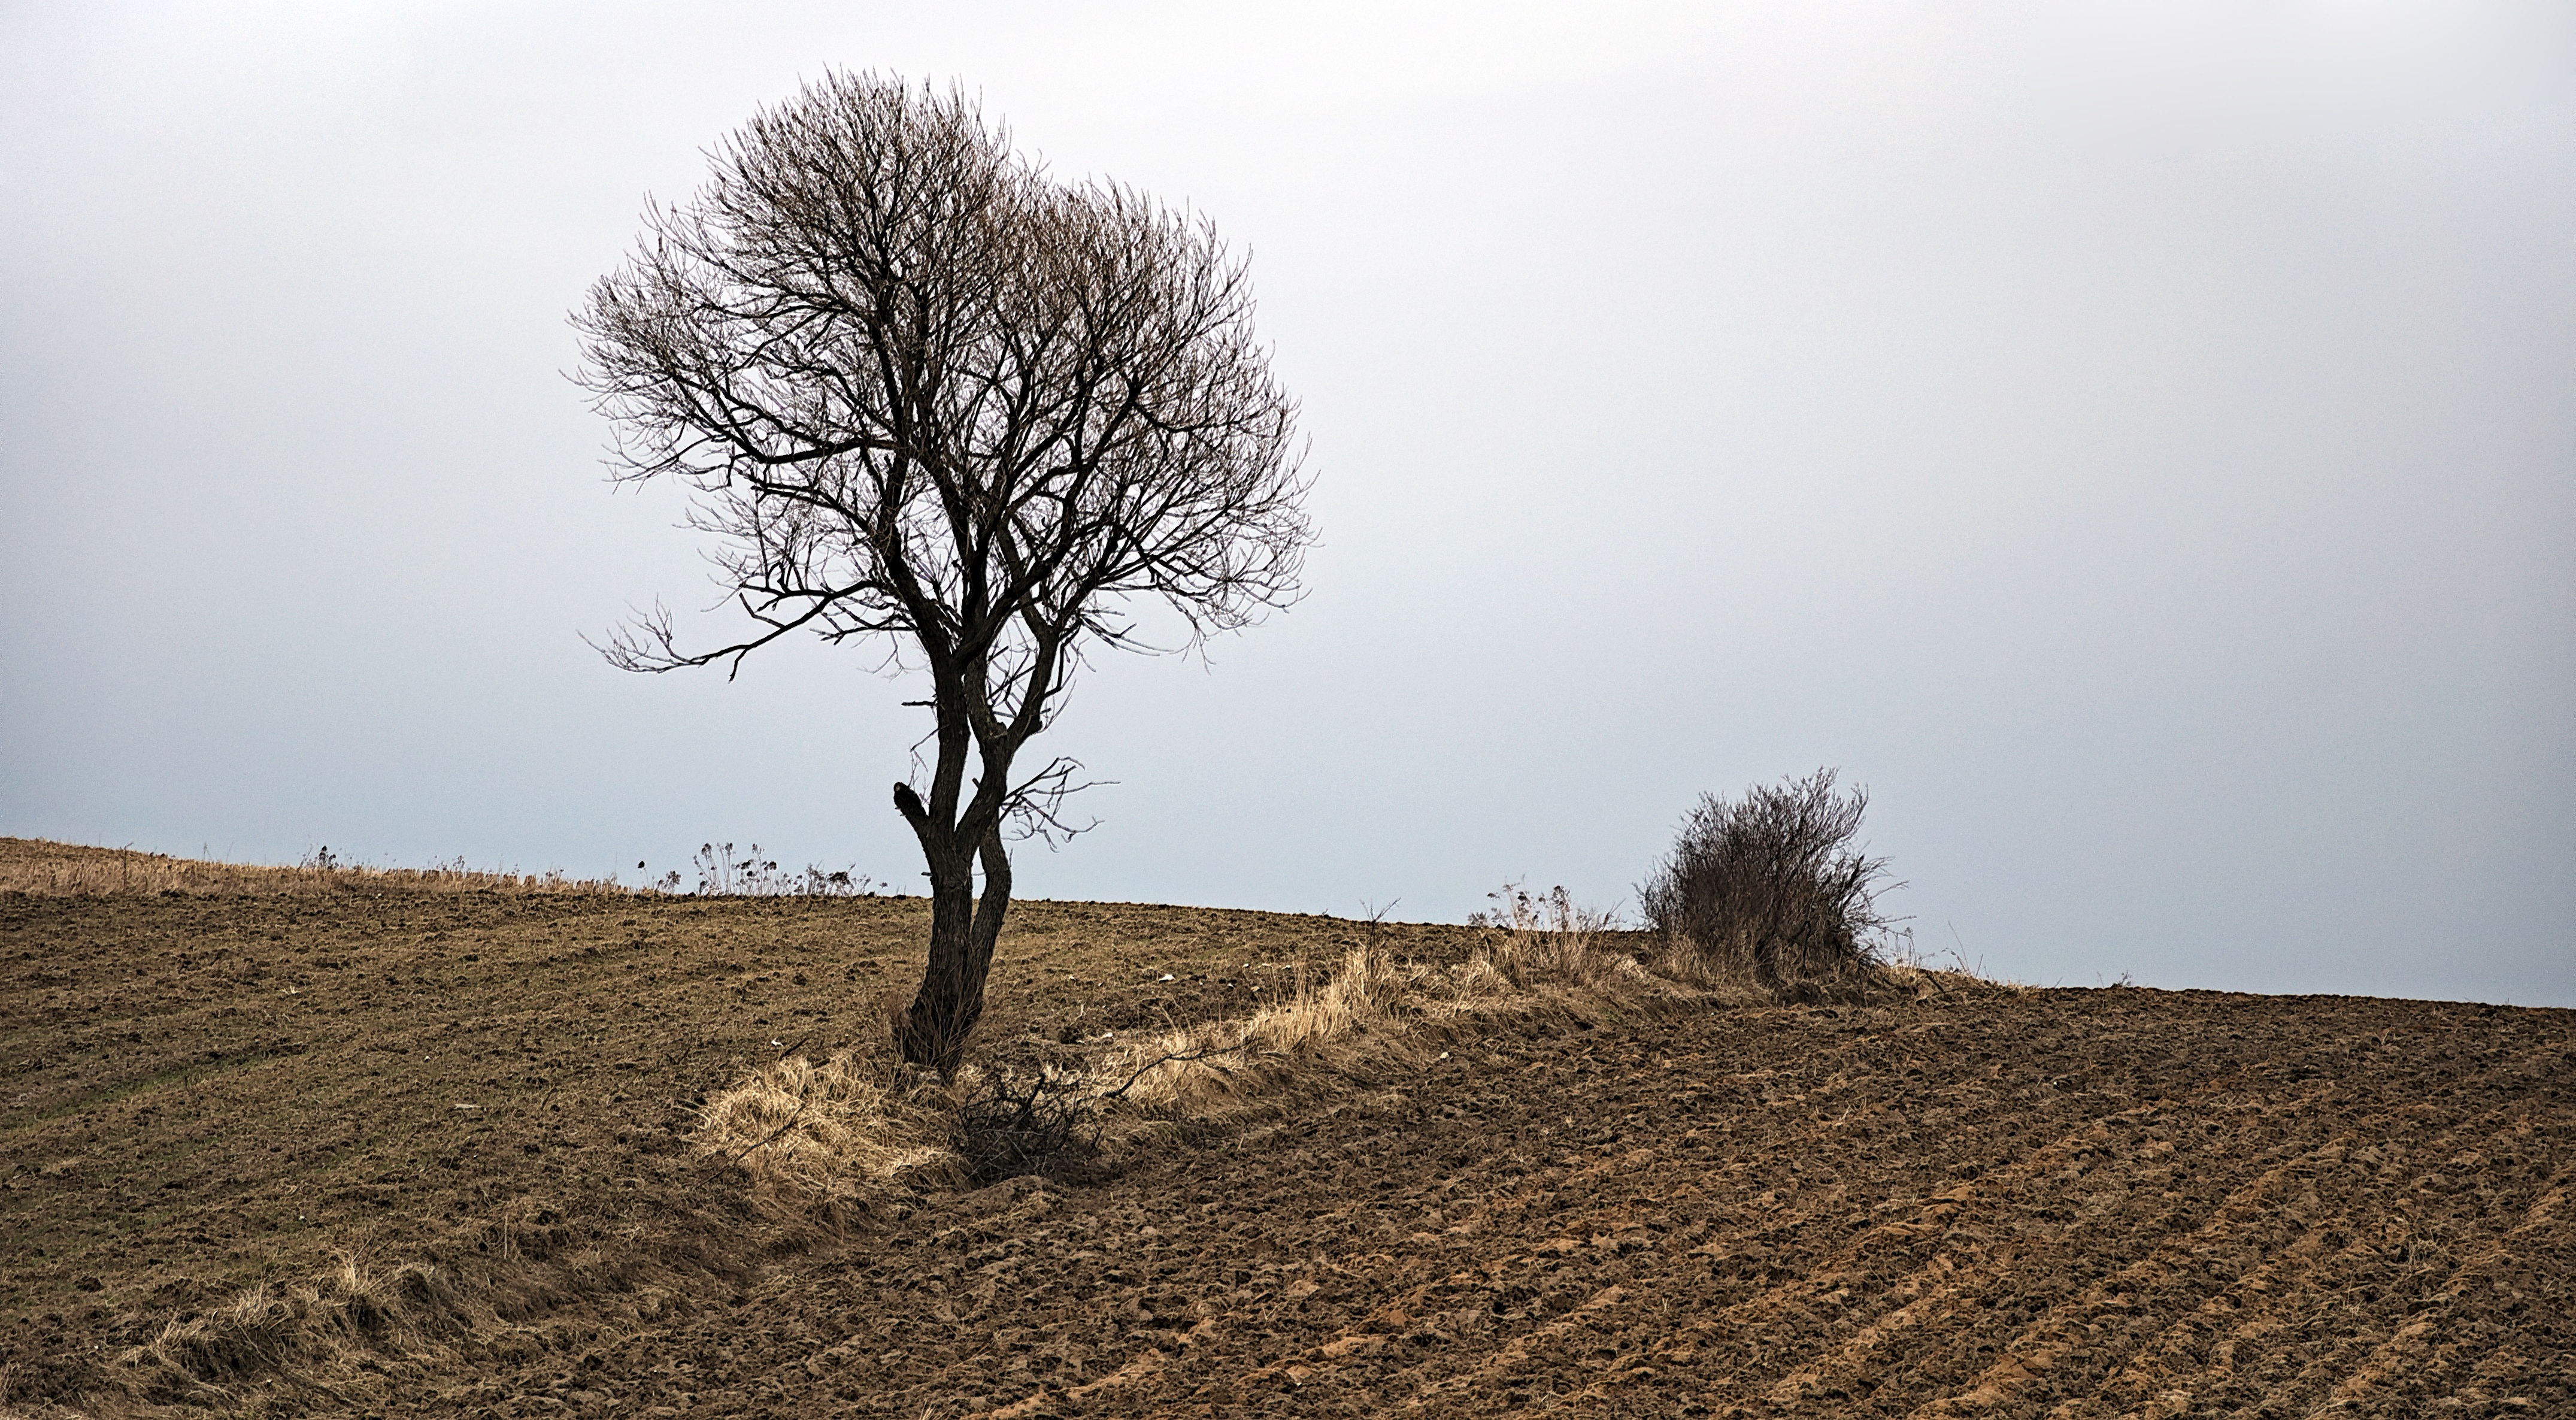
landscape, tree, nature, horizon, mountain, plant, field, morning, hill, view, soil, furrow, fields, poland, poland village, rural area, the cultivation of, natural environment, atmospheric phenomenon, woody plant, plowed field